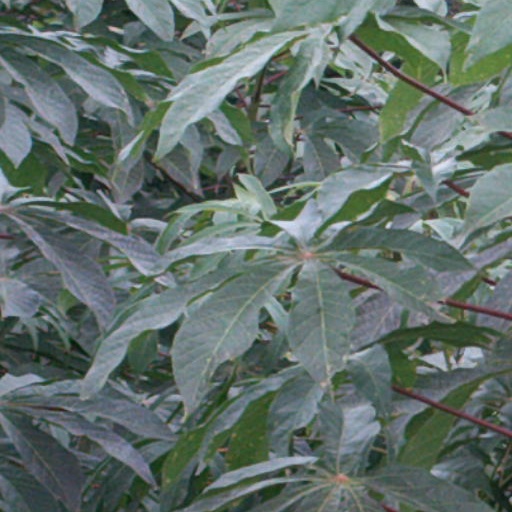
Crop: cassava